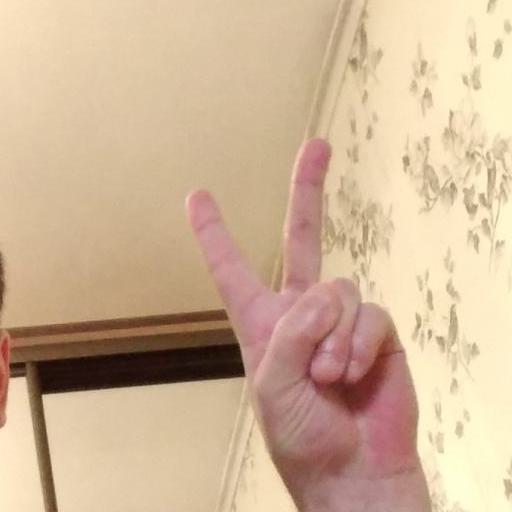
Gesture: peace